History of Vanderbilt Commodores football

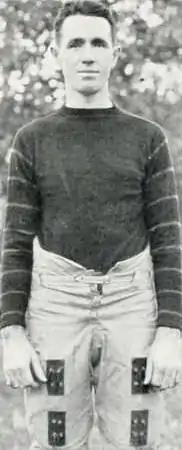
Wallace Wade at Vanderbilt

The 1916 team lost a game to decide the SIAA champion to rival Tennessee 10–6, despite outscoring the Vols on the season. Kentucky managed to upset Tennessee with a scoreless tie to end the season; yet Vanderbilt beat Kentucky on the road 45–0. The 1917 season had the first national champion from the south: John Heisman's Georgia Tech. Despite a decent 1917 Vanderbilt team, which for instance beat Alabama, the powerful Tech team gave Vanderbilt its worst loss in school history, 83–0 as Joe Guyon ran wild. The 1918 season was affected most by the First World War. In August, former star Curry died over French skies, devastating McGugin and Vanderbilt fans. During the season, Grailey Berryhill ran for six touchdowns in the largest margin of victory over Tennessee, 76–0, in a contest Tennessee disputes. Josh Cody was captain in 1919. Ties to Tennessee and Kentucky, and a loss to Georgia Tech, derailed the season early. Despite this the team closed fairly strong, including a victory over Virginia on Lambeth Field and handing the only losses to SIAA champion Auburn and Alabama. Fred Russell's "Fifty Years of Vanderbilt Football" gives the year of 1920 the title "One of Most Difficult Schedules." Georgia Tech led by Buck Flowers along with Red Barron ran up a 44–0 score on Vandy; and Auburn led by John Shirey along with Ed Sherling won by 56–6 in the "Frightful Fortnight" of Vanderbilt football. The team was back to form in 1921. Wallace Wade, a former Brown athlete, came over from Fitzgerald & Clarke School in Tullahoma, Tennessee where he won a state preparatory title; bringing with him future Vanderbilt stars Lynn Bomar and Hek Wakefield. With Wade as assistant the Commodores went 15–0–2 from 1921 to 1922. Clyde Berryman retroactively selected both the 1921 and 1922 teams national champions